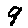
Label: 9